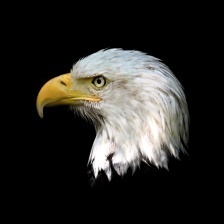
Species: BALD EAGLE
Scientific name: HALIAEETUS LEUCOCEPHALUS